Gdynia

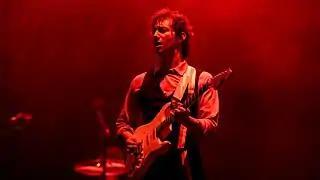
Open'er Festival in 2019

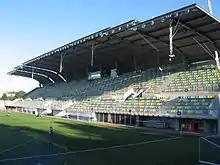
National Rugby Stadium

Gdynia is a relatively modern city. Its architecture includes the 13th century St. Michael the Archangel's Church in Oksywie, the oldest building in Gdynia, and the 17th century neo-Gothic manor house located on Folwarczna Street in Orłowo.